Weddin Shire

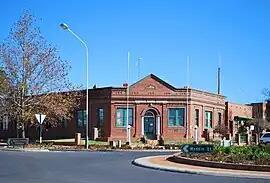
The Weddin Shire Council Chambers, in Grenfell.

Weddin Shire Council is composed of nine councillors elected proportionally as a single ward. All councillors are elected for a fixed four-year term of office.